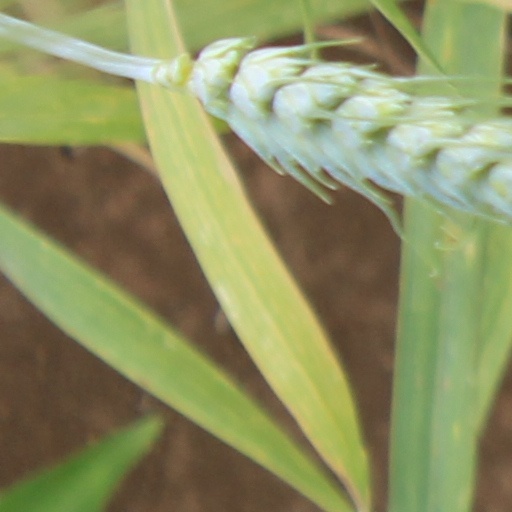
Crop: wheat